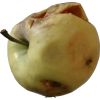
Label: Apple hit 1